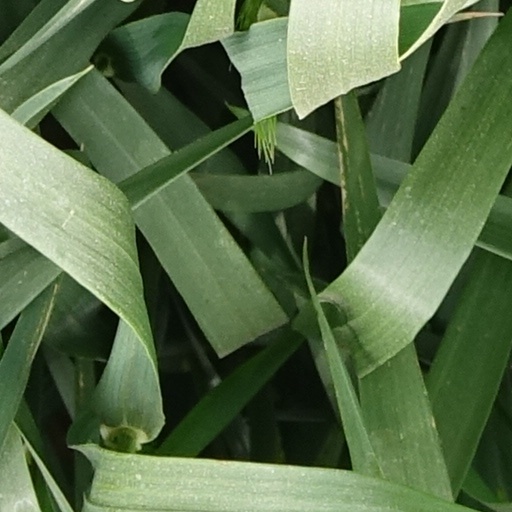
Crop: wheat